Celia M. Hunter

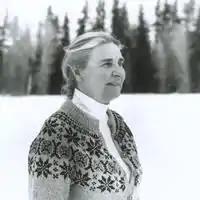

Celia Hunter (January 13, 1919 – December 1, 2001) was an American conservationist and advocate for wilderness protection in her home state of Alaska. She was conferred the highest award by the Sierra Club, The John Muir Award, in 1991. She was presented the highest award by the Wilderness Society, The Robert Marshall Award, in 1998.